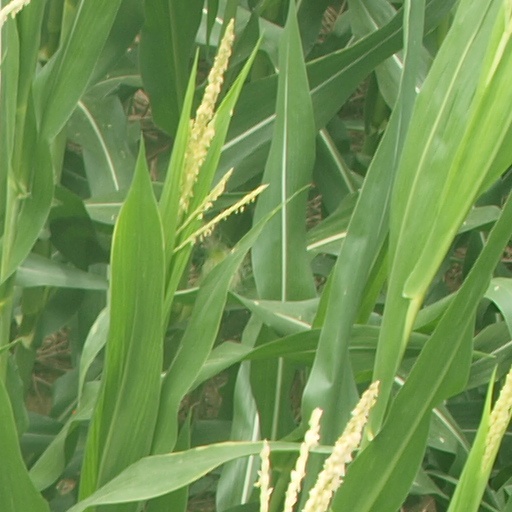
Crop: maize; corn